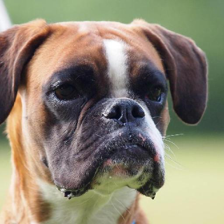
Label: animals